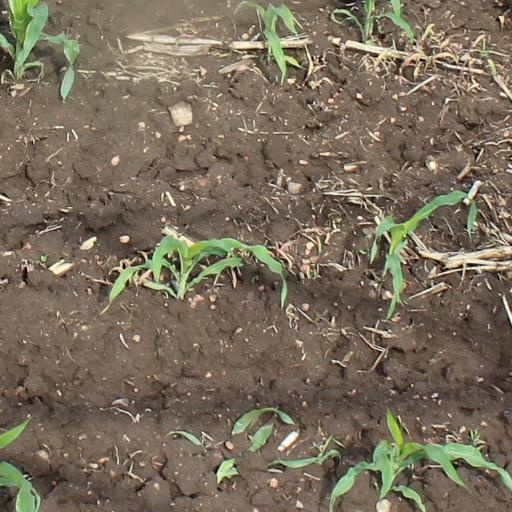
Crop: maize; corn